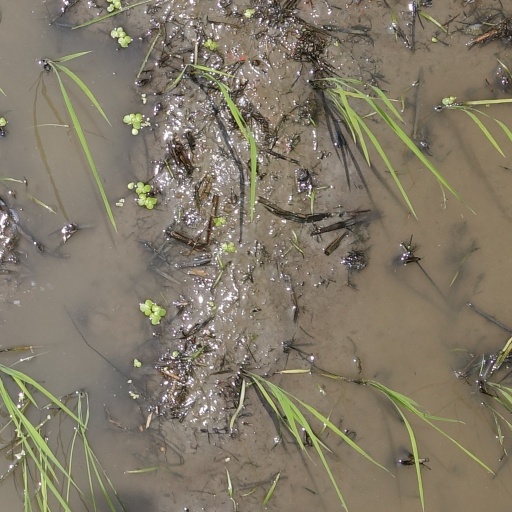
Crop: rice